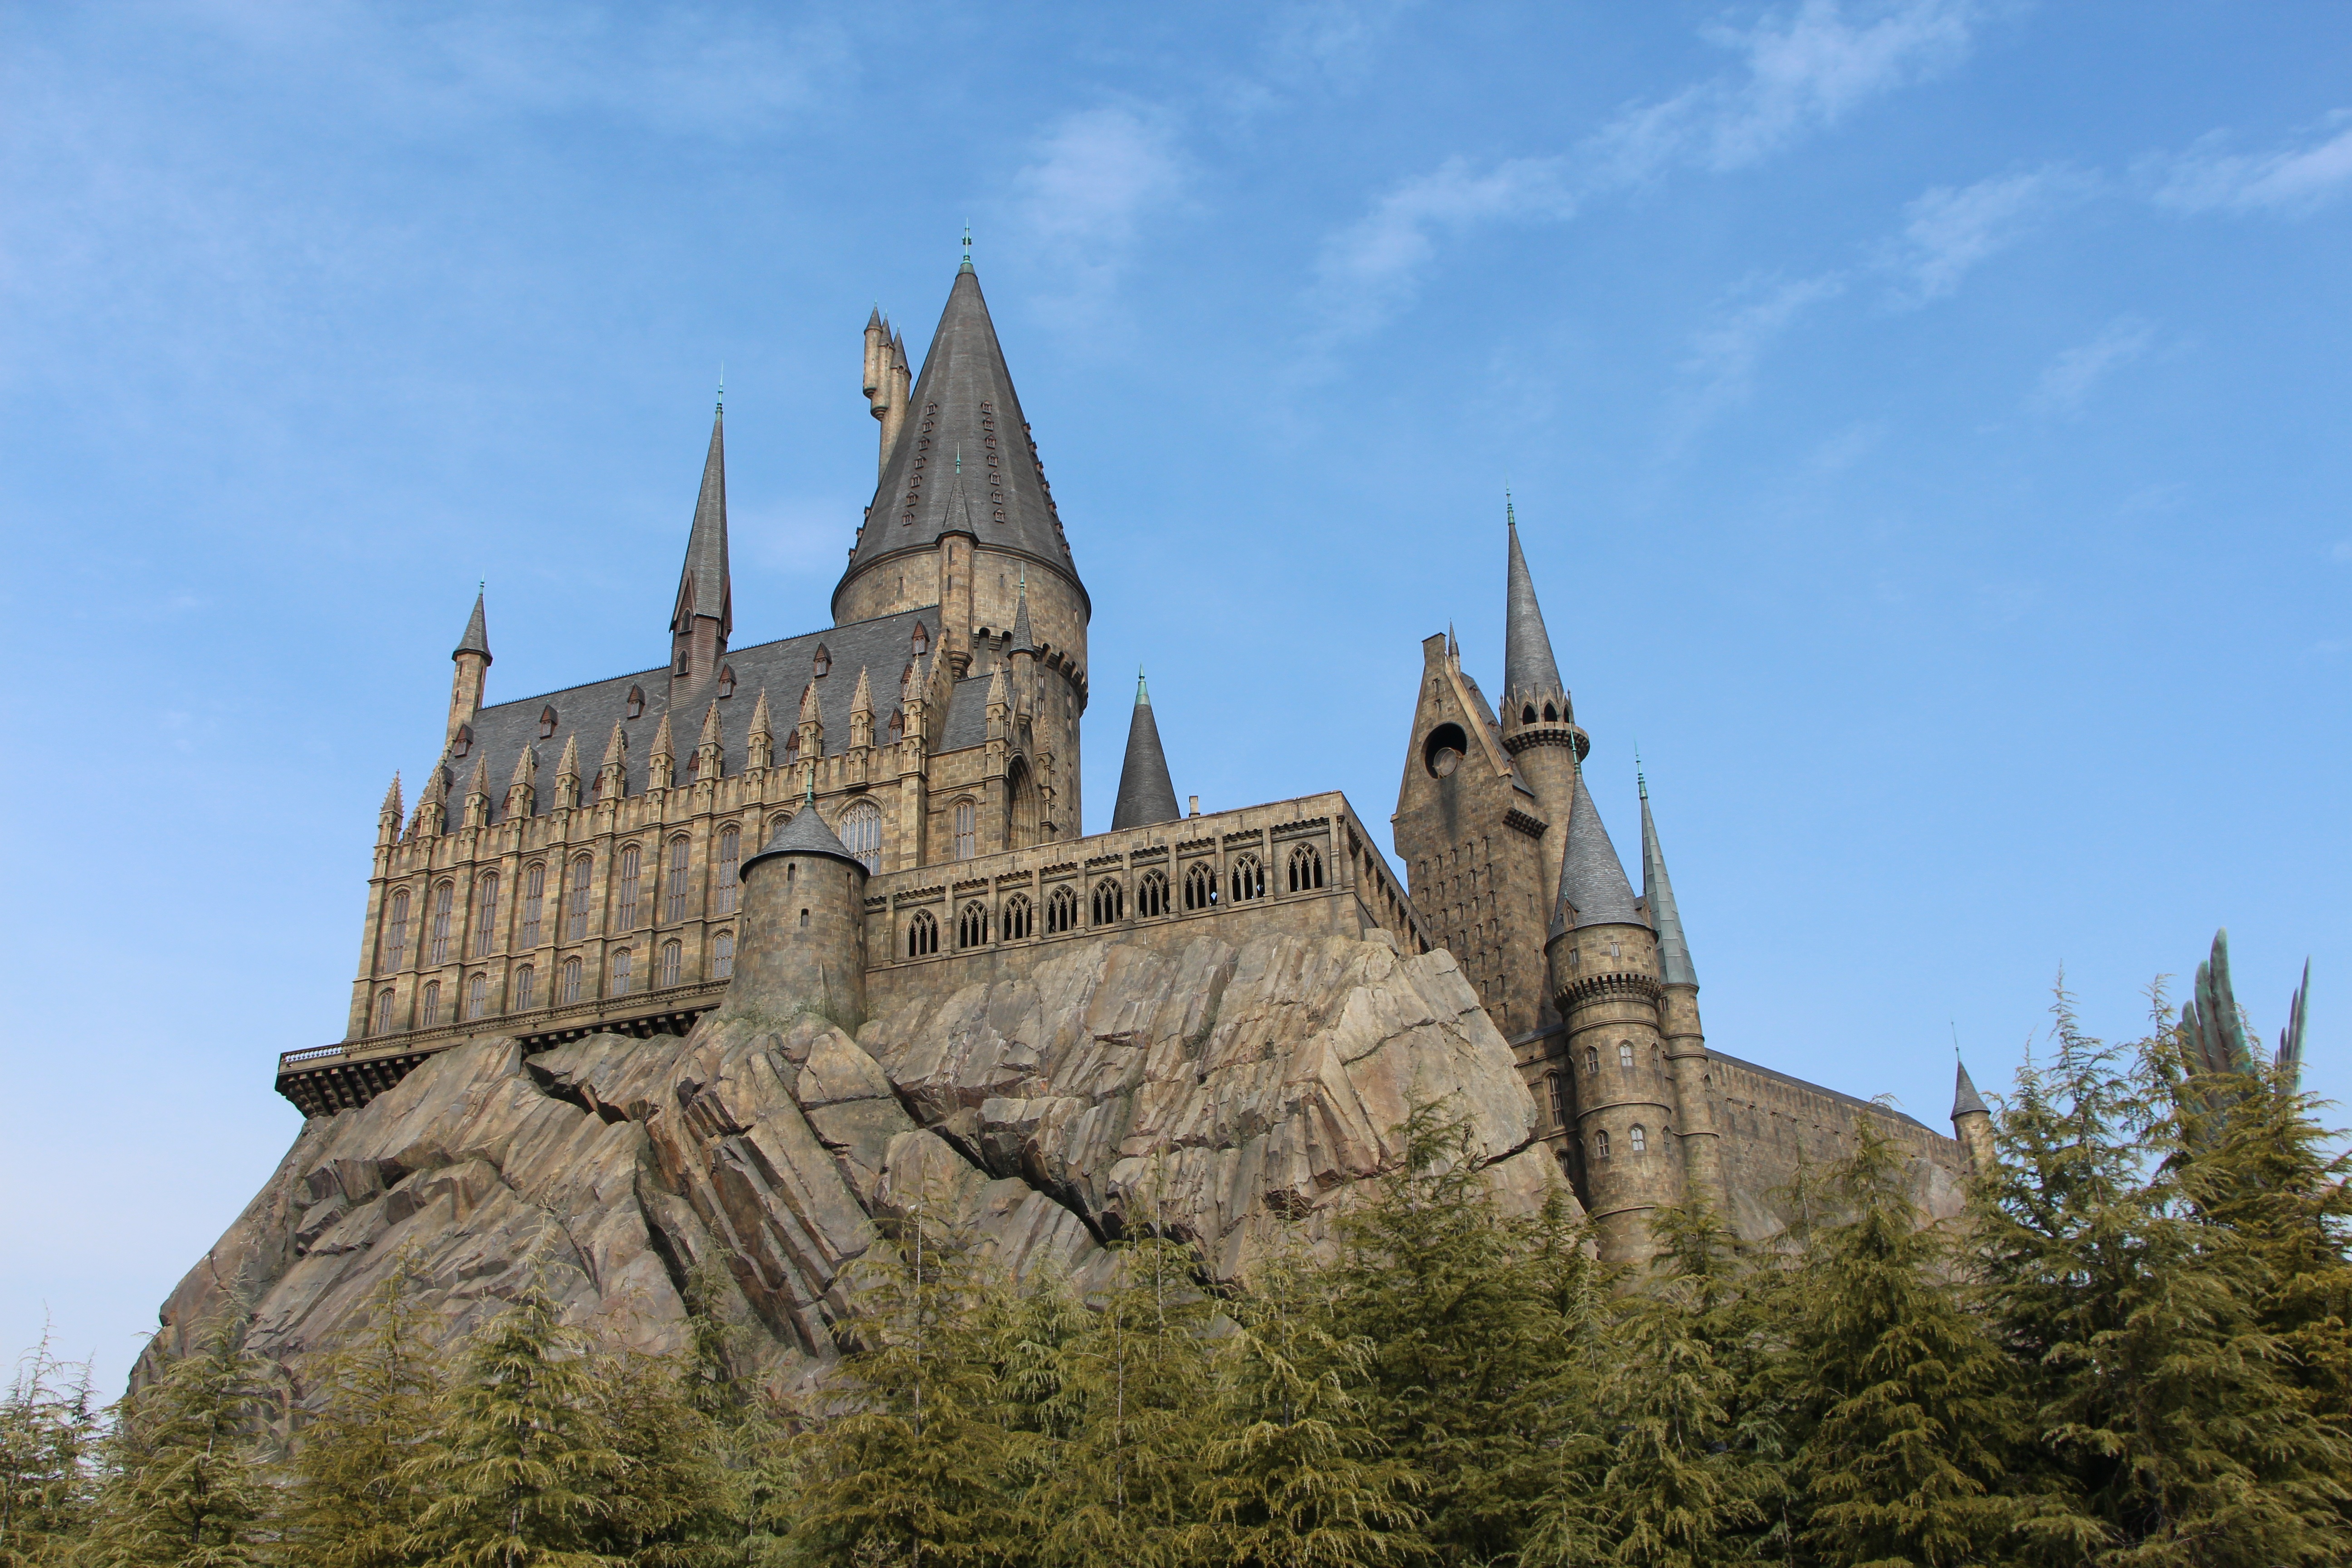
landscape, architecture, sky, building, chateau, palace, stone, mystery, tower, castle, place of worship, harry potter, fun, spire, monastery, osaka, hogwarts, universal studios japan, historic site, play garden